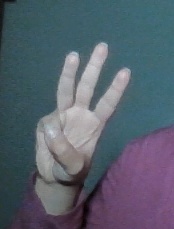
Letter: thaa